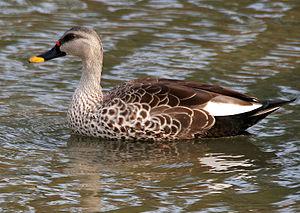
Le genre Anas compte une soixantaine d'espèces d'oiseaux aquatiques appelés canards et sarcelles. Ce genre est probablement paraphylétique. Ces espèces disposent d'une barre de couleur iridescente sur la partie extérieur de leur ailes, cette barre, appelée miroir, est un bon moyen d'identification.